Central Bank of Ecuador

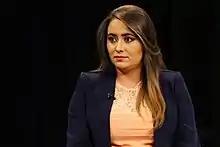
Verónica Artola, the bank's general manager from 2017 to 2021

In the first three decades of the twentieth century, the Ecuadorian economic and financial system was characterized by constant macroeconomic, financial and monetary problems, such as the lack of control of monetary issuance and private banking activities.